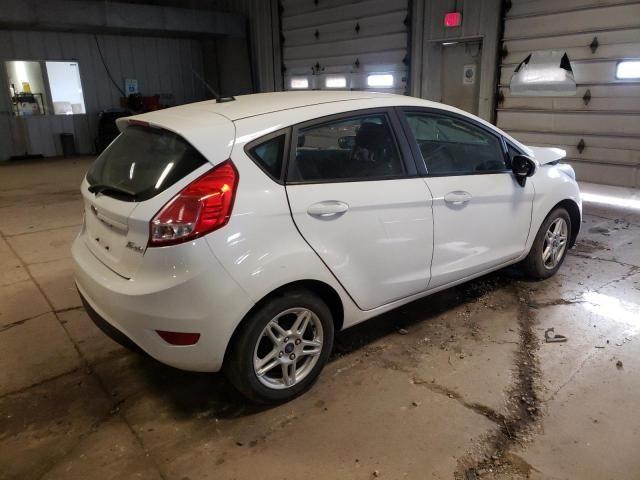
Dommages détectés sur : capot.
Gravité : mineur